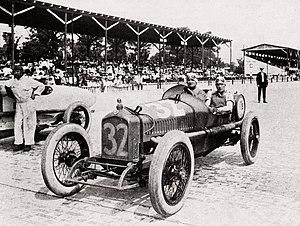
Albert Guyot à Indianapolis en 1919 sur Ballot (4e) - Le Sport Universel Illustré du 4 mars 1921, p.525
Albert Guyot, né le 25 décembre 1881 à Saint-Jean-de-Braye et mort le 24 mai 1947 à Neuilly-sur-Seine, est un pilote automobile français.
Duesenberg est une entreprise de construction automobile américaine du début du XXᵉ siècle.